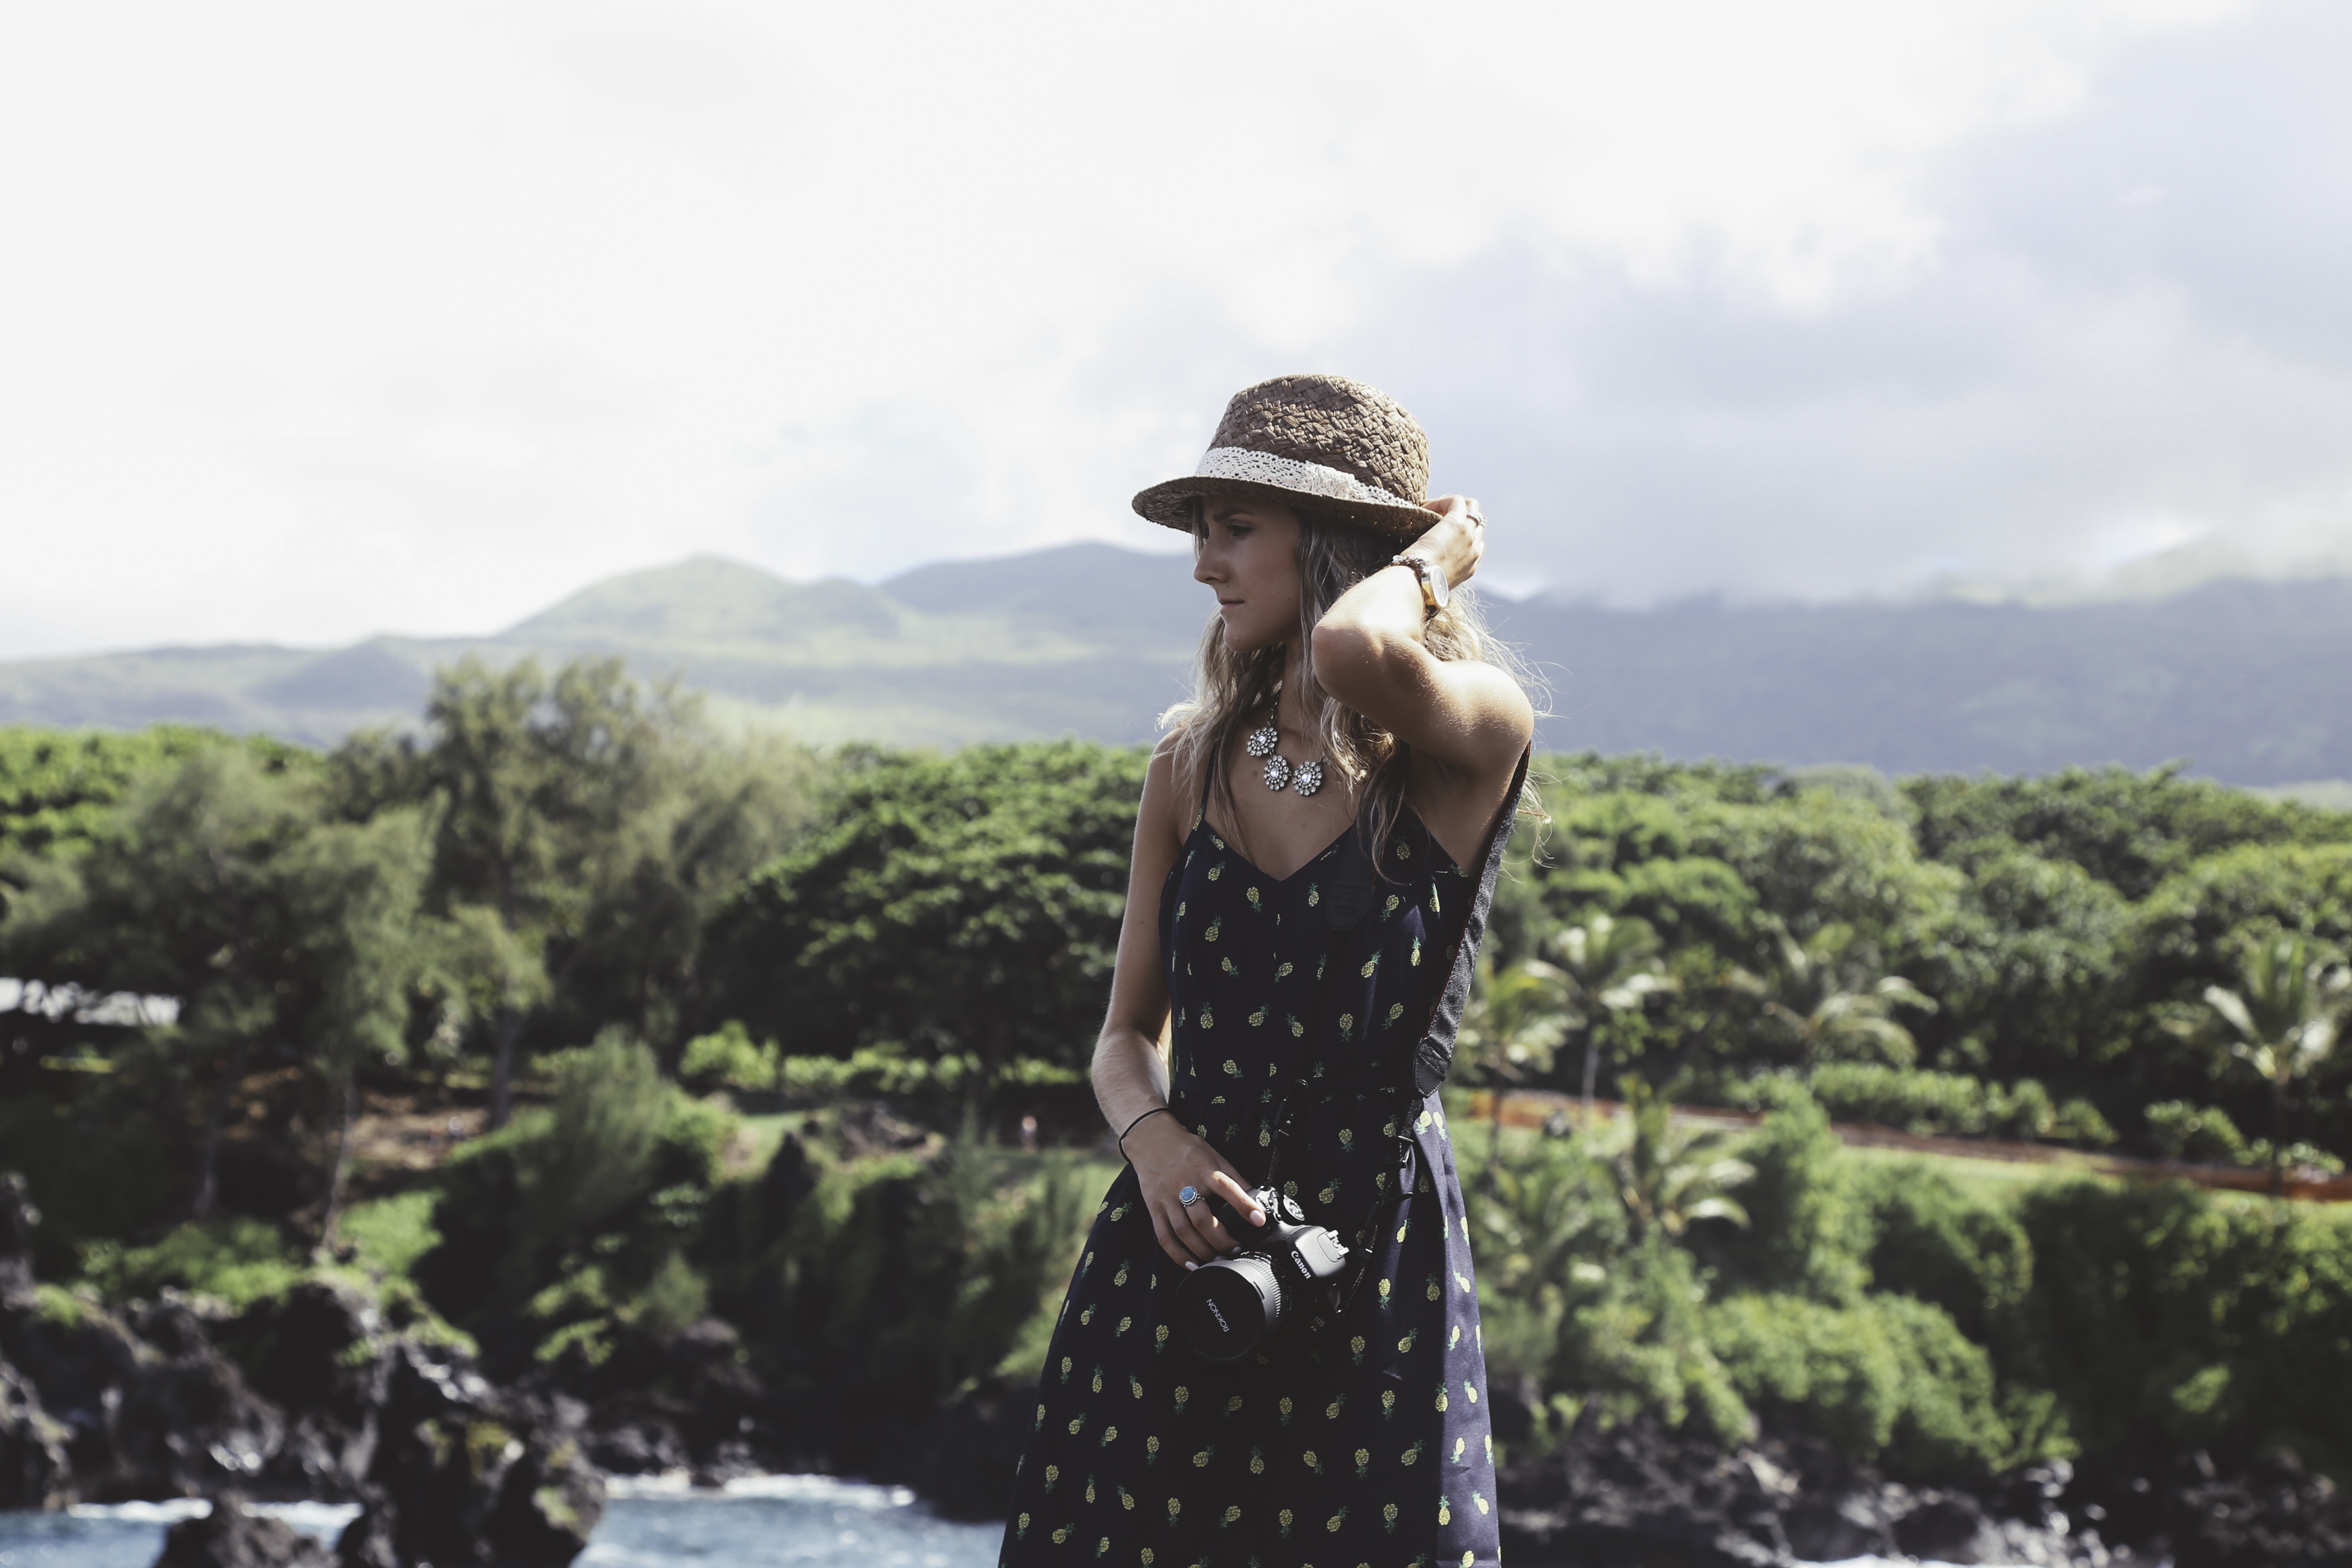
landscape, tree, water, grass, mountain, plant, sky, girl, woman, camera, hill, summer, vacation, fashion, tourism, trees, outdoors, fun, dress, beauty, mountainous landforms